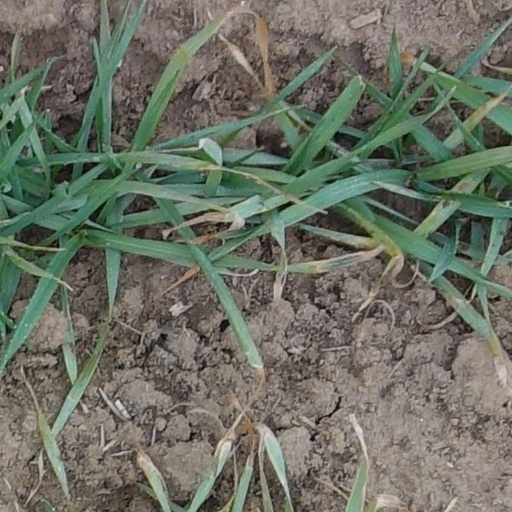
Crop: wheat